Energy conversion efficiency

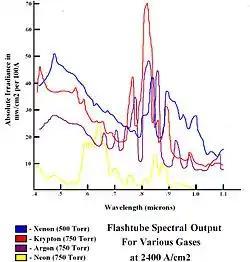
The absolute irradiance of four different gases when used in a flashtube. Xenon is by far the most efficient of the gases, although krypton is more effective at a specific wavelength of light.

In optical systems such as lighting and lasers, the energy conversion efficiency is often referred to as wall-plug efficiency. The wall-plug efficiency is the measure of output radiative-energy, in watts (joules per second), per total input electrical energy in watts. The output energy is usually measured in terms of absolute irradiance and the wall-plug efficiency is given as a percentage of the total input energy, with the inverse percentage representing the losses.